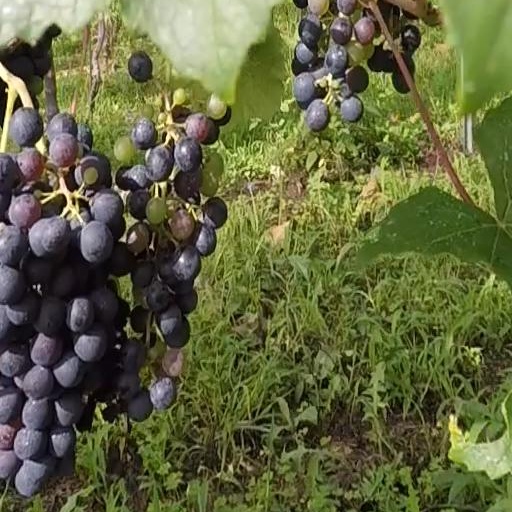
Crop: grape